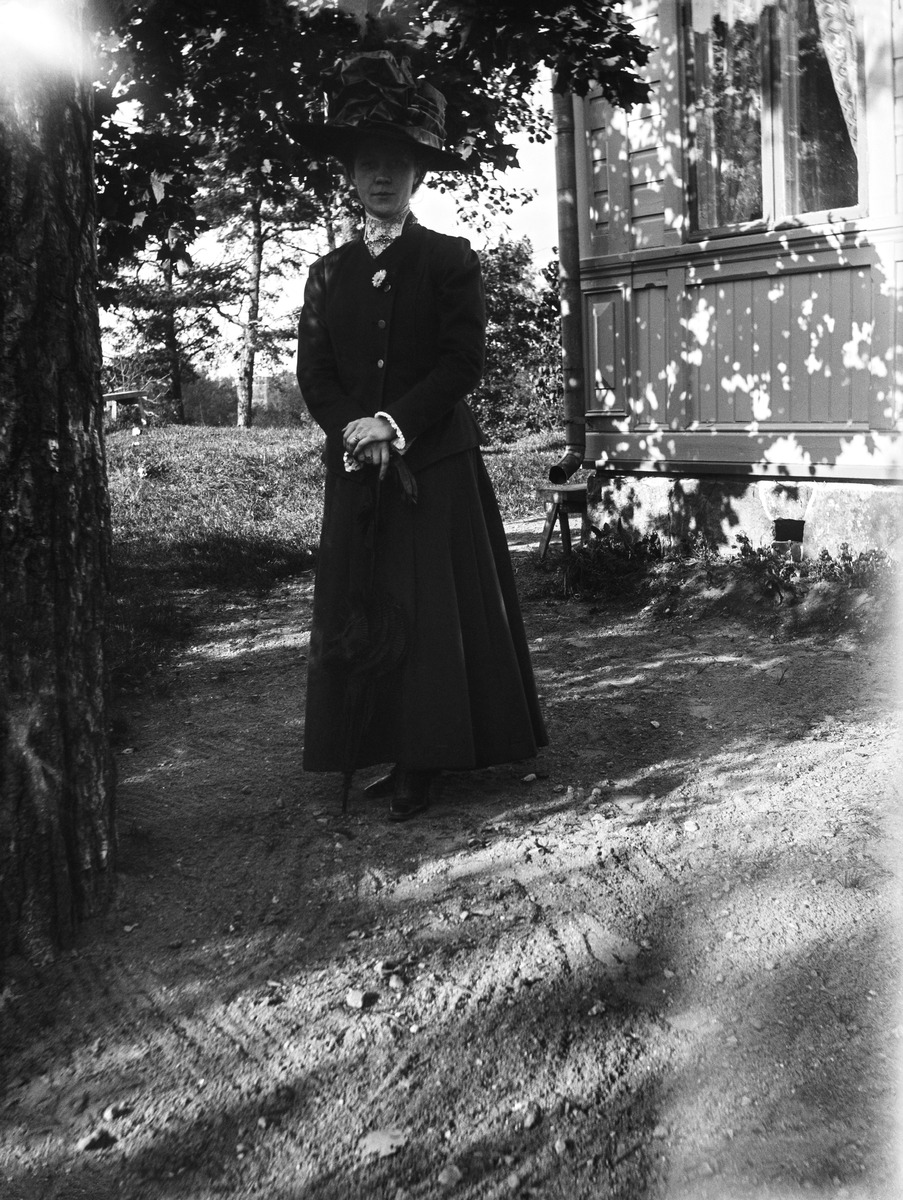
Huvila Villa Solhem, Meilahti 20
sisällön kuvaus: Huvila Villa Solhem, Meilahti 20. Margit Nyberg mustassa asussa huvilan edustalla. mustavalkoinen
Kuvaaja: Nyberg, Ragnar, valokuvaaja
Ajankohta: kuvausaika 1910 -1920 -luku
Paikka: Suomi, Uusimaa, Helsinki, Meilahti Helsinki, Tamminiementie 4
Aiheet: Nyberg, Margit, pukuhistoria, henkilöhistoria, vaatteet, asusteet, hatut, pukeutuminen, muoti